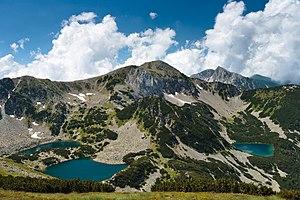
Le parc national du Pirin est un parc national bulgare qui s'étend sur la majeure partie des montagnes Pirin, dans l'oblast de Blagoevgrad au sud-ouest de la Bulgarie.